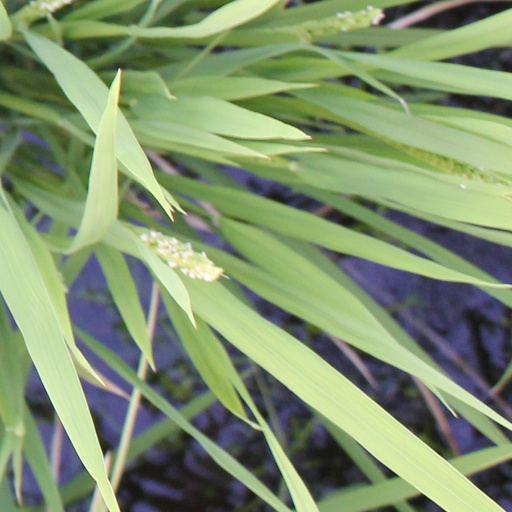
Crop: rice